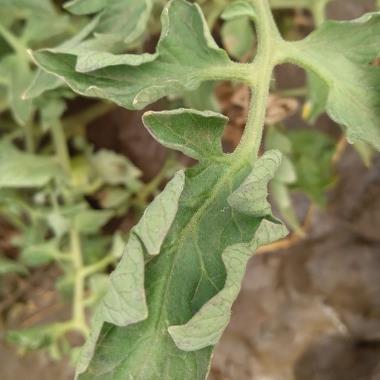
Crop: Tomato
Condition: virosis-d